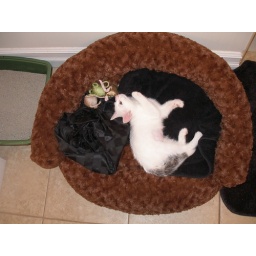
Stuart loves my soccer shorts so they are in his bed along with his toys and a hot water bottle!